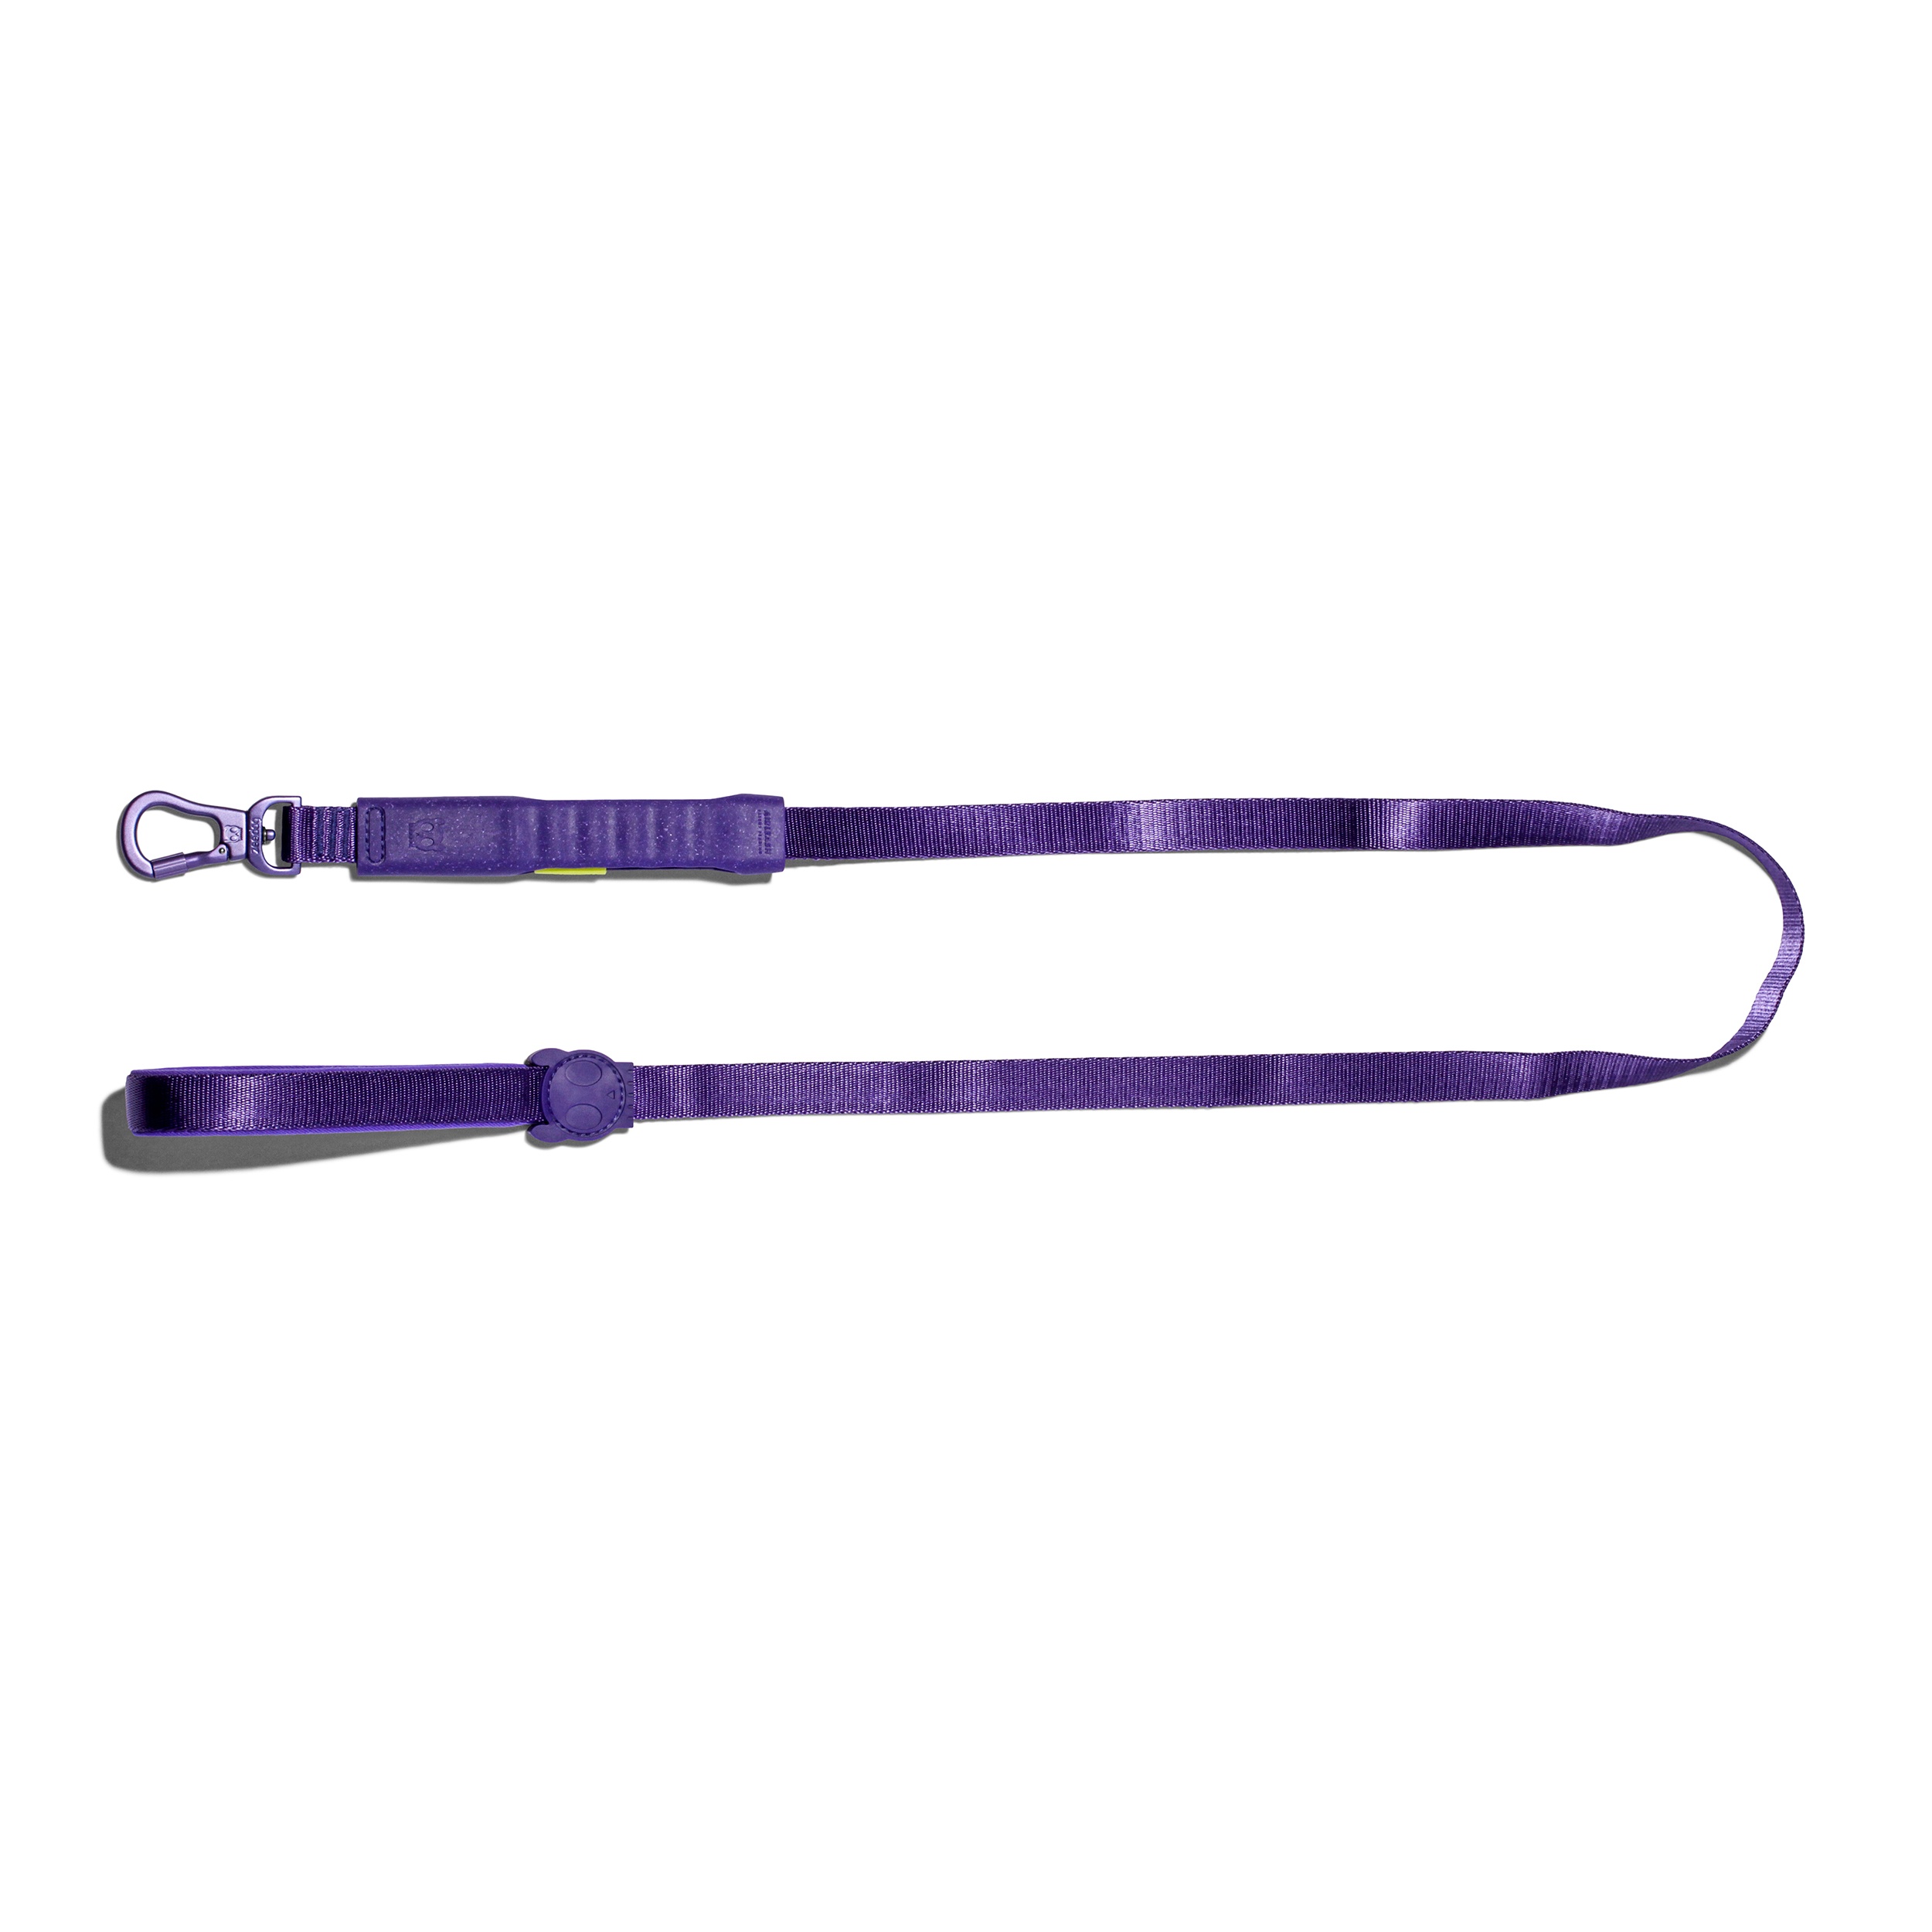
Violet Air-Leash
Brand: ZeeDog
Experience a smooth walk like never before with the Airleash. This is our most advanced shock absorbing leash featuring Flowtex™, our proprietary elastic webbing technology that absorbs the impact of any pulling from your dog. This ultra light no-pull dog leash is available in 2 lengths and has a super strong anodized aluminum hook that ensures your dog is secure. The soft, padded handle enhances the walking experience. PEOPLE Tested 2024 - Best for Pullers Ultra light shock absorbing no-pull dog leash Made with soft nylon rope webbing and Zee.Dog's proprietary elastic webbing technology, FlowTex™️ that absorbs pulling and allows for the smoothest of walks. Super strong 100% anodized aluminum hook that's 3x lighter than standard hooks (only 0.74 oz / 21 g). Soft, padded handle that's easy to hold. Size: Length 3.3 ft (1 m)
Category: Animals & Pet Supplies > Pet Supplies > Pet Leashes > No-Pull Leashes